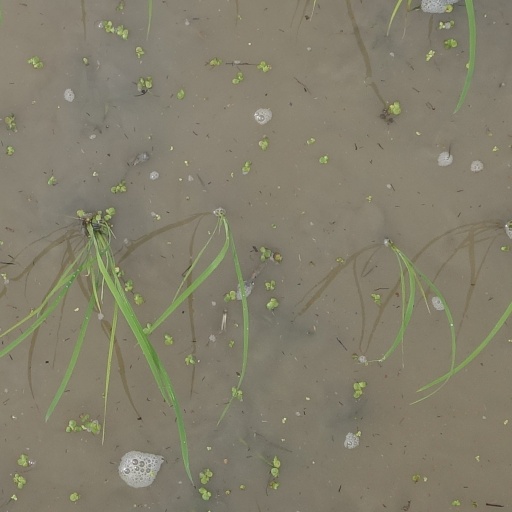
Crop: rice